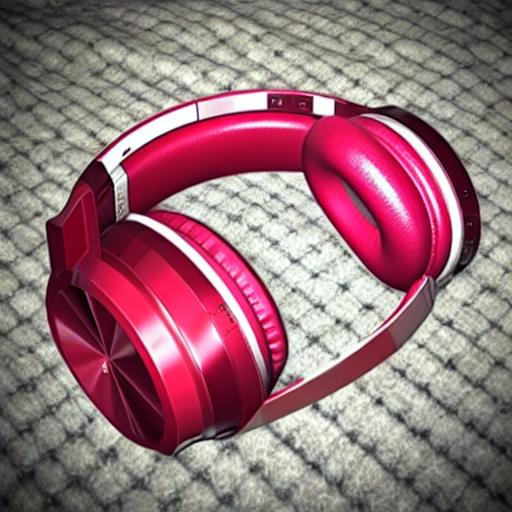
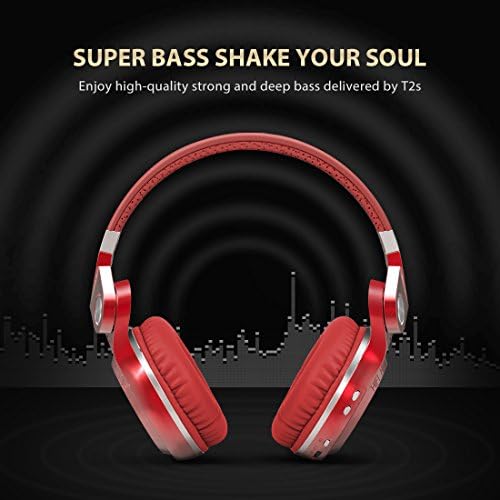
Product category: headphones
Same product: no